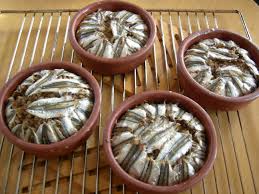
Yemek: hamsi